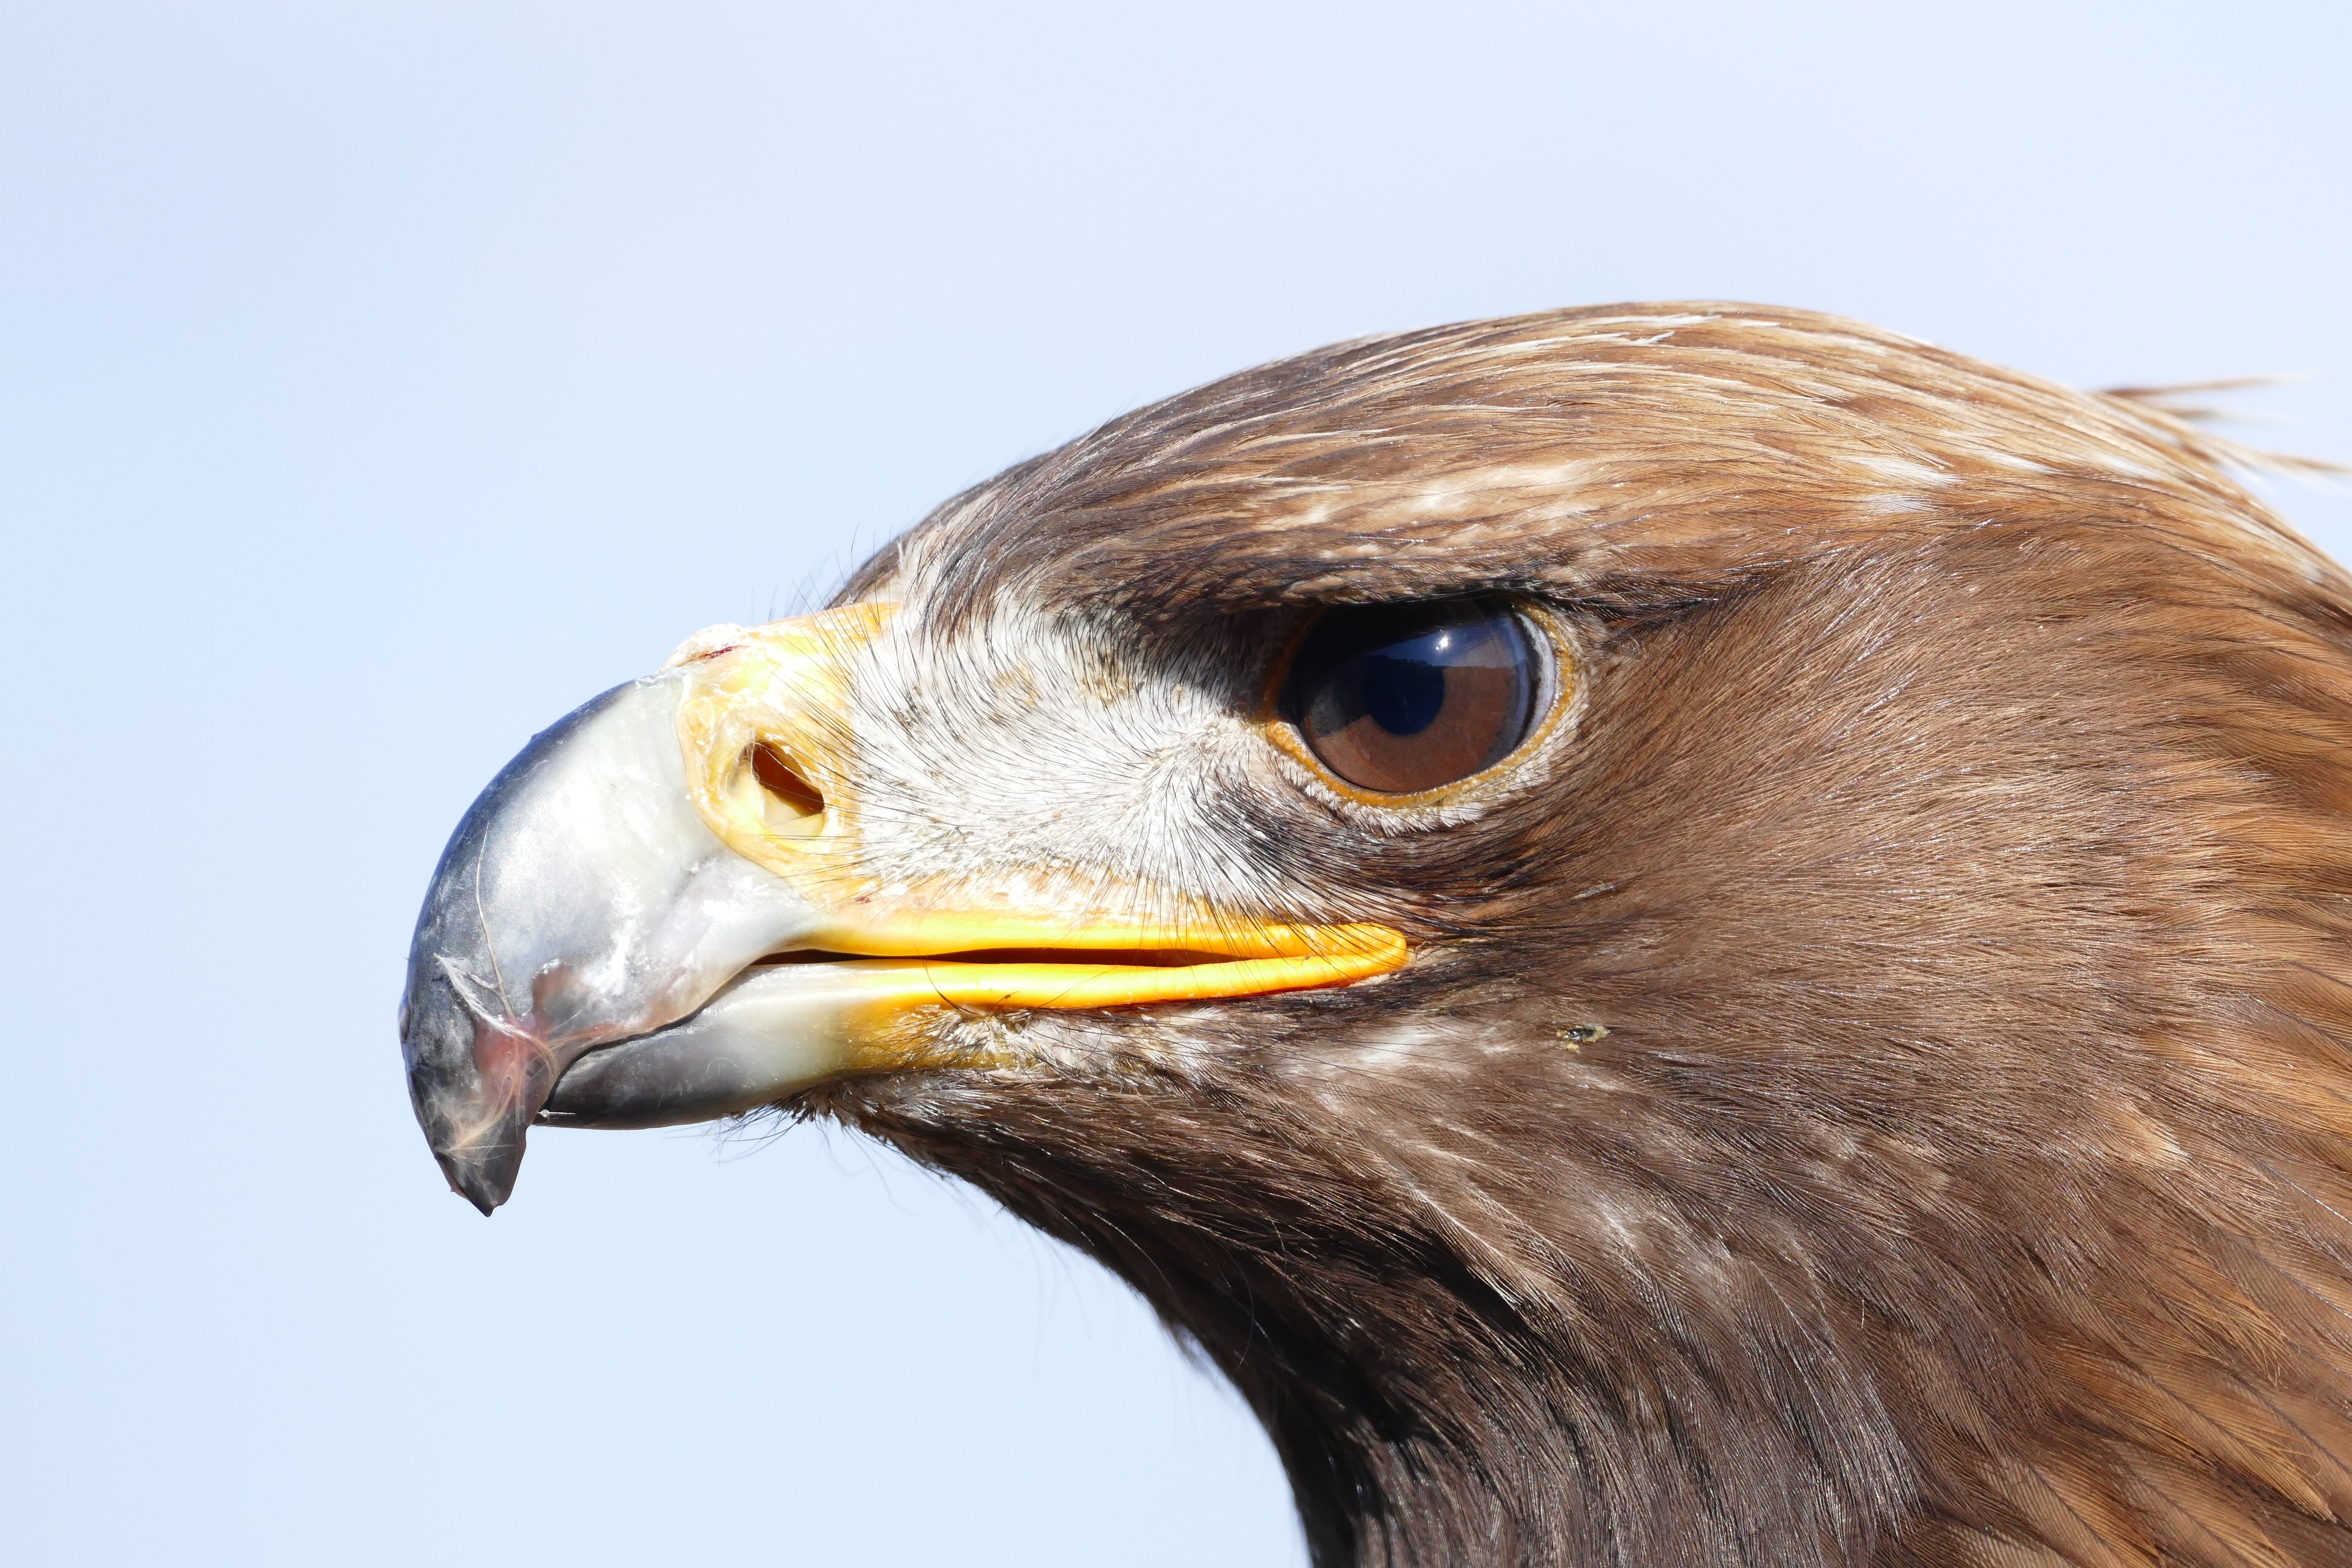
nature, bird, wing, wildlife, beak, eagle, hawk, close, fauna, raptor, bird of prey, bald eagle, close up, wild animal, vertebrate, bill, wild bird, falcon, buzzard, adler, accipitriformes